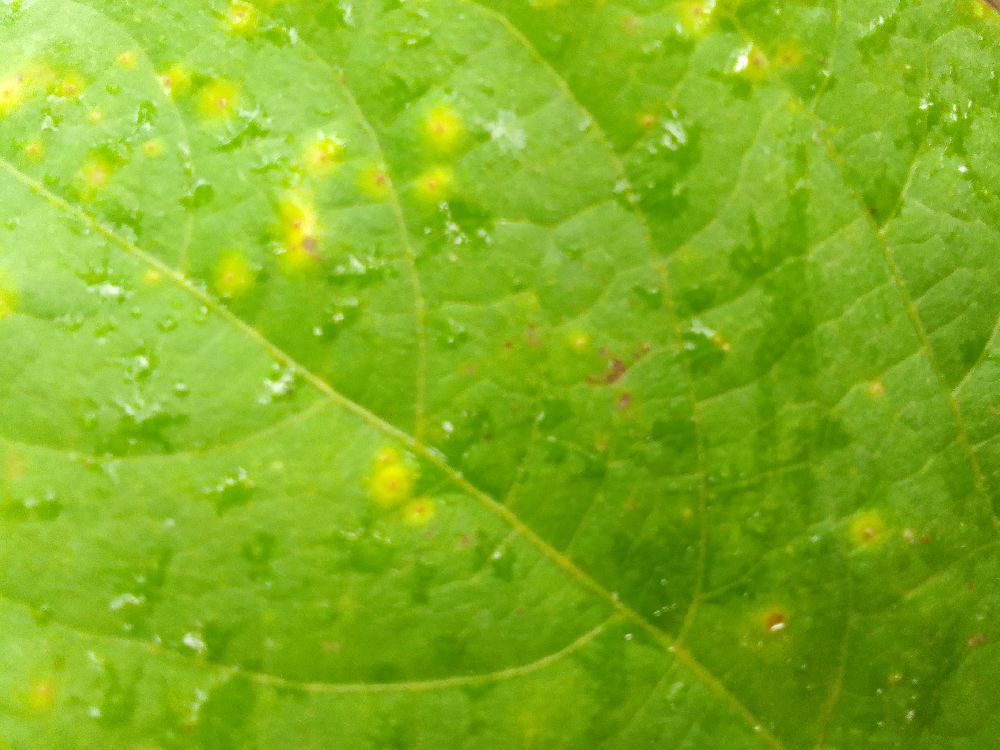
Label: rust